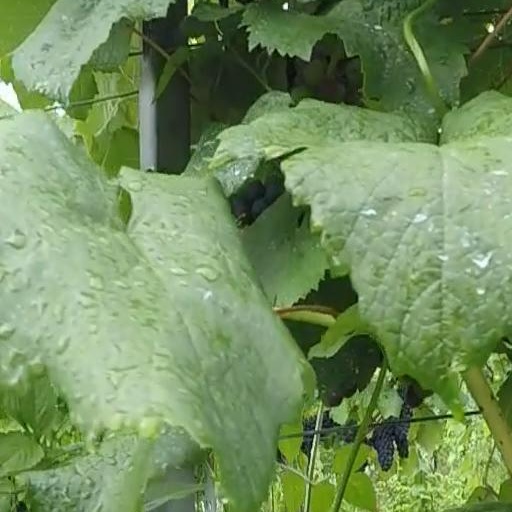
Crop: grape